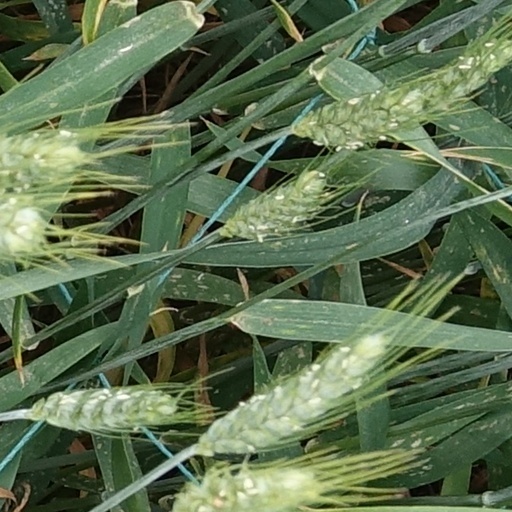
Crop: wheat